XEVOZ-AM

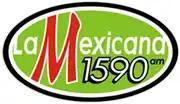
XEVOZ logo from 2010-16 as "La Mexicana"

The first concession for 1590 AM was made in 1944 for XEMC-AM, made to Dolores G. Estrada de Ferreiro. During its early years, it broadcast Spanish music.